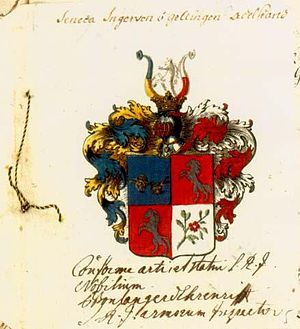
Danske adelsslægter / Liste over danske adelsslægter / G
Danske adelsslægter. Den danske adel, der groft inddeles i uradel og brevadel, og i højadel og lavadel, består i dag af 189 slægter, der enten er ubetitlede, friherrelige, lensfriherrelige, grevelige eller lensgrevelige. Endvidere blev en gren af den franske hertugslægt Decazes i 1818 udnævnt til hertuger af Glücksbierg. Som uradel regnes den adel, der kendes før reformationen, mens brevadelen er den adel, der derefter har fået sit adelskab gennem et patent. Som højadel regnes den gamle rigsrådsadel og den betitlede adel efter enevældens indførelse 1660.